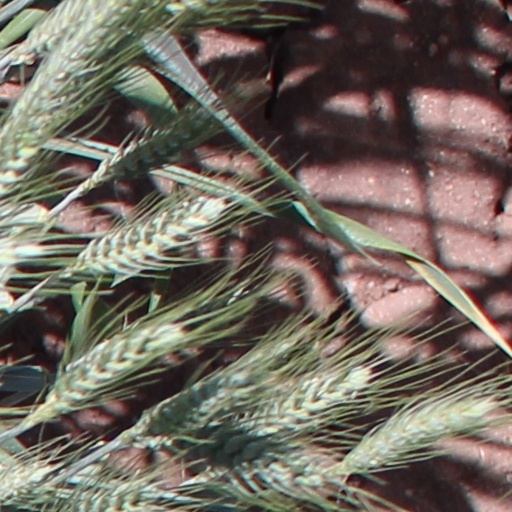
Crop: wheat